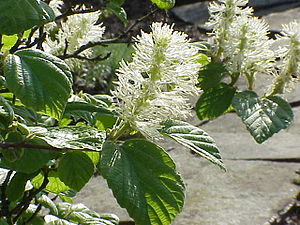
Stor troldel
Stor Troldel er en lille, løvfældende busk med en opret, stivgrenet vækst. Planten stammer fra Alleghenybjergene i USA.